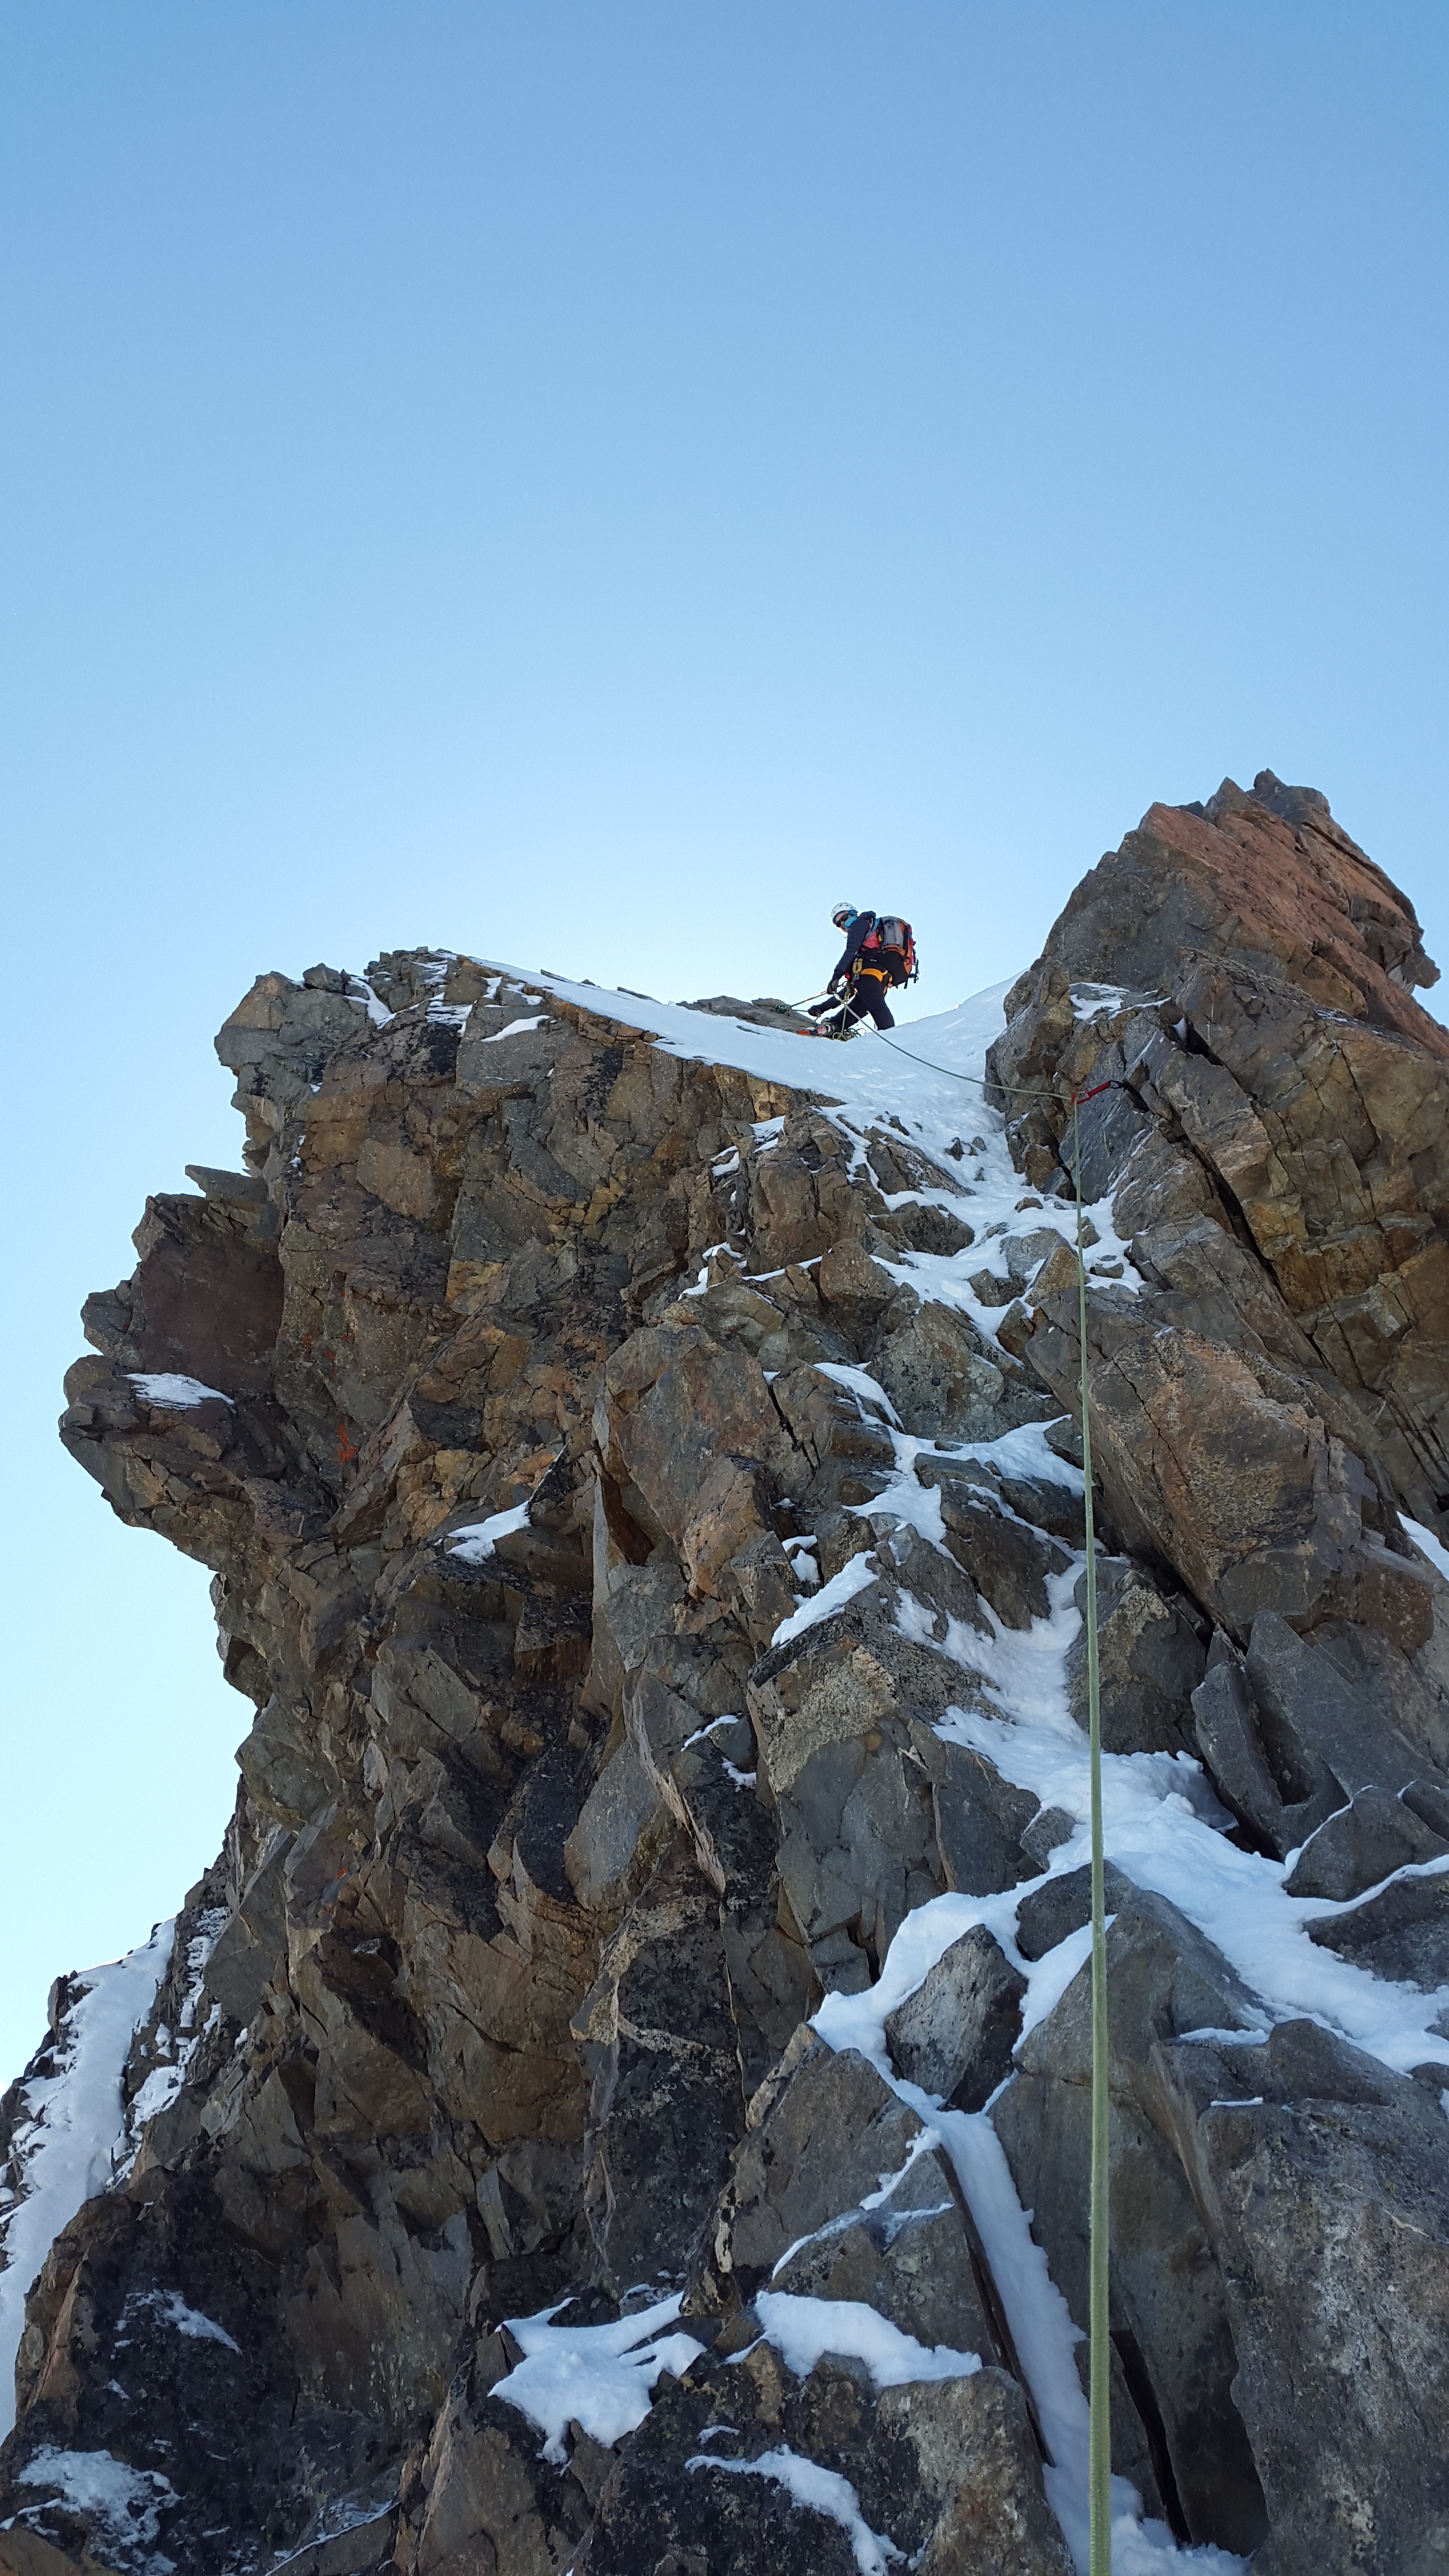
rock, wilderness, walking, mountain, snow, adventure, mountain range, recreation, cliff, glacier, alpine, climbing, rock climbing, climber, extreme sport, terrain, ridge, summit, climb, crag, mountaineering, geology, sports, mountains, switzerland, secure, high mountains, graub nden, alpine climbing, piz bernina, biancograt, alpinism, bernina group, outdoor recreation, mountainous landforms, sport climbing